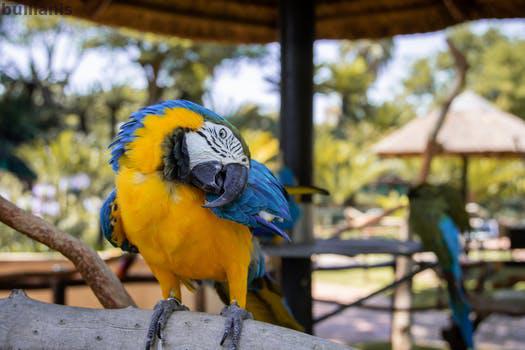
Label: Watermark